Theoklitos Farmakidis

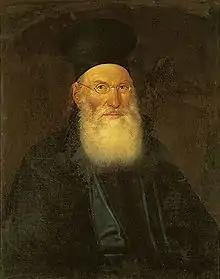
Theoklitos FarmakidisPortrait by Dionysios Tsokos

Theoklitos Farmakidis (born Theoharis Farmakidis; ; 1784–1860) was a Greek scholar and journalist. He was a notable figure of the Modern Greek Enlightenment.